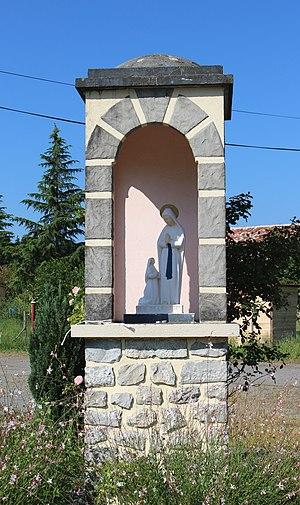
Oratoire de Galez (Hautes-Pyrénées)
Galez, est une commune française située dans le département des Hautes-Pyrénées, en région Occitanie.